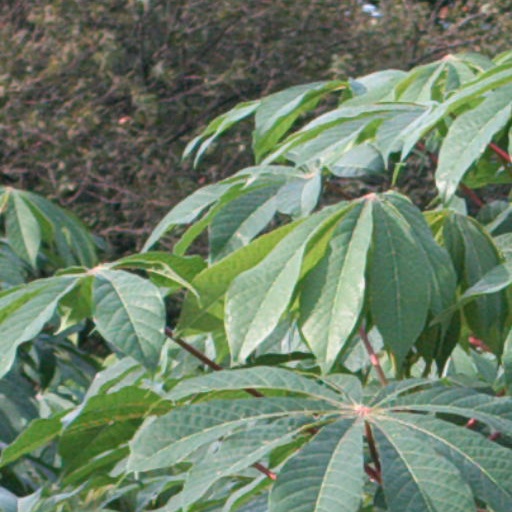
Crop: cassava